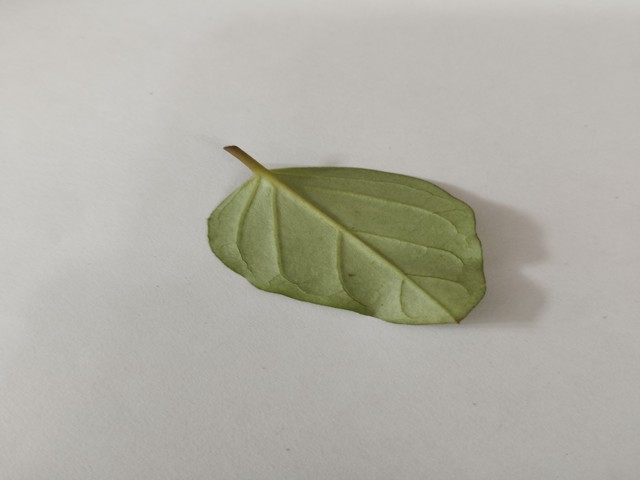
Plant: punarnava